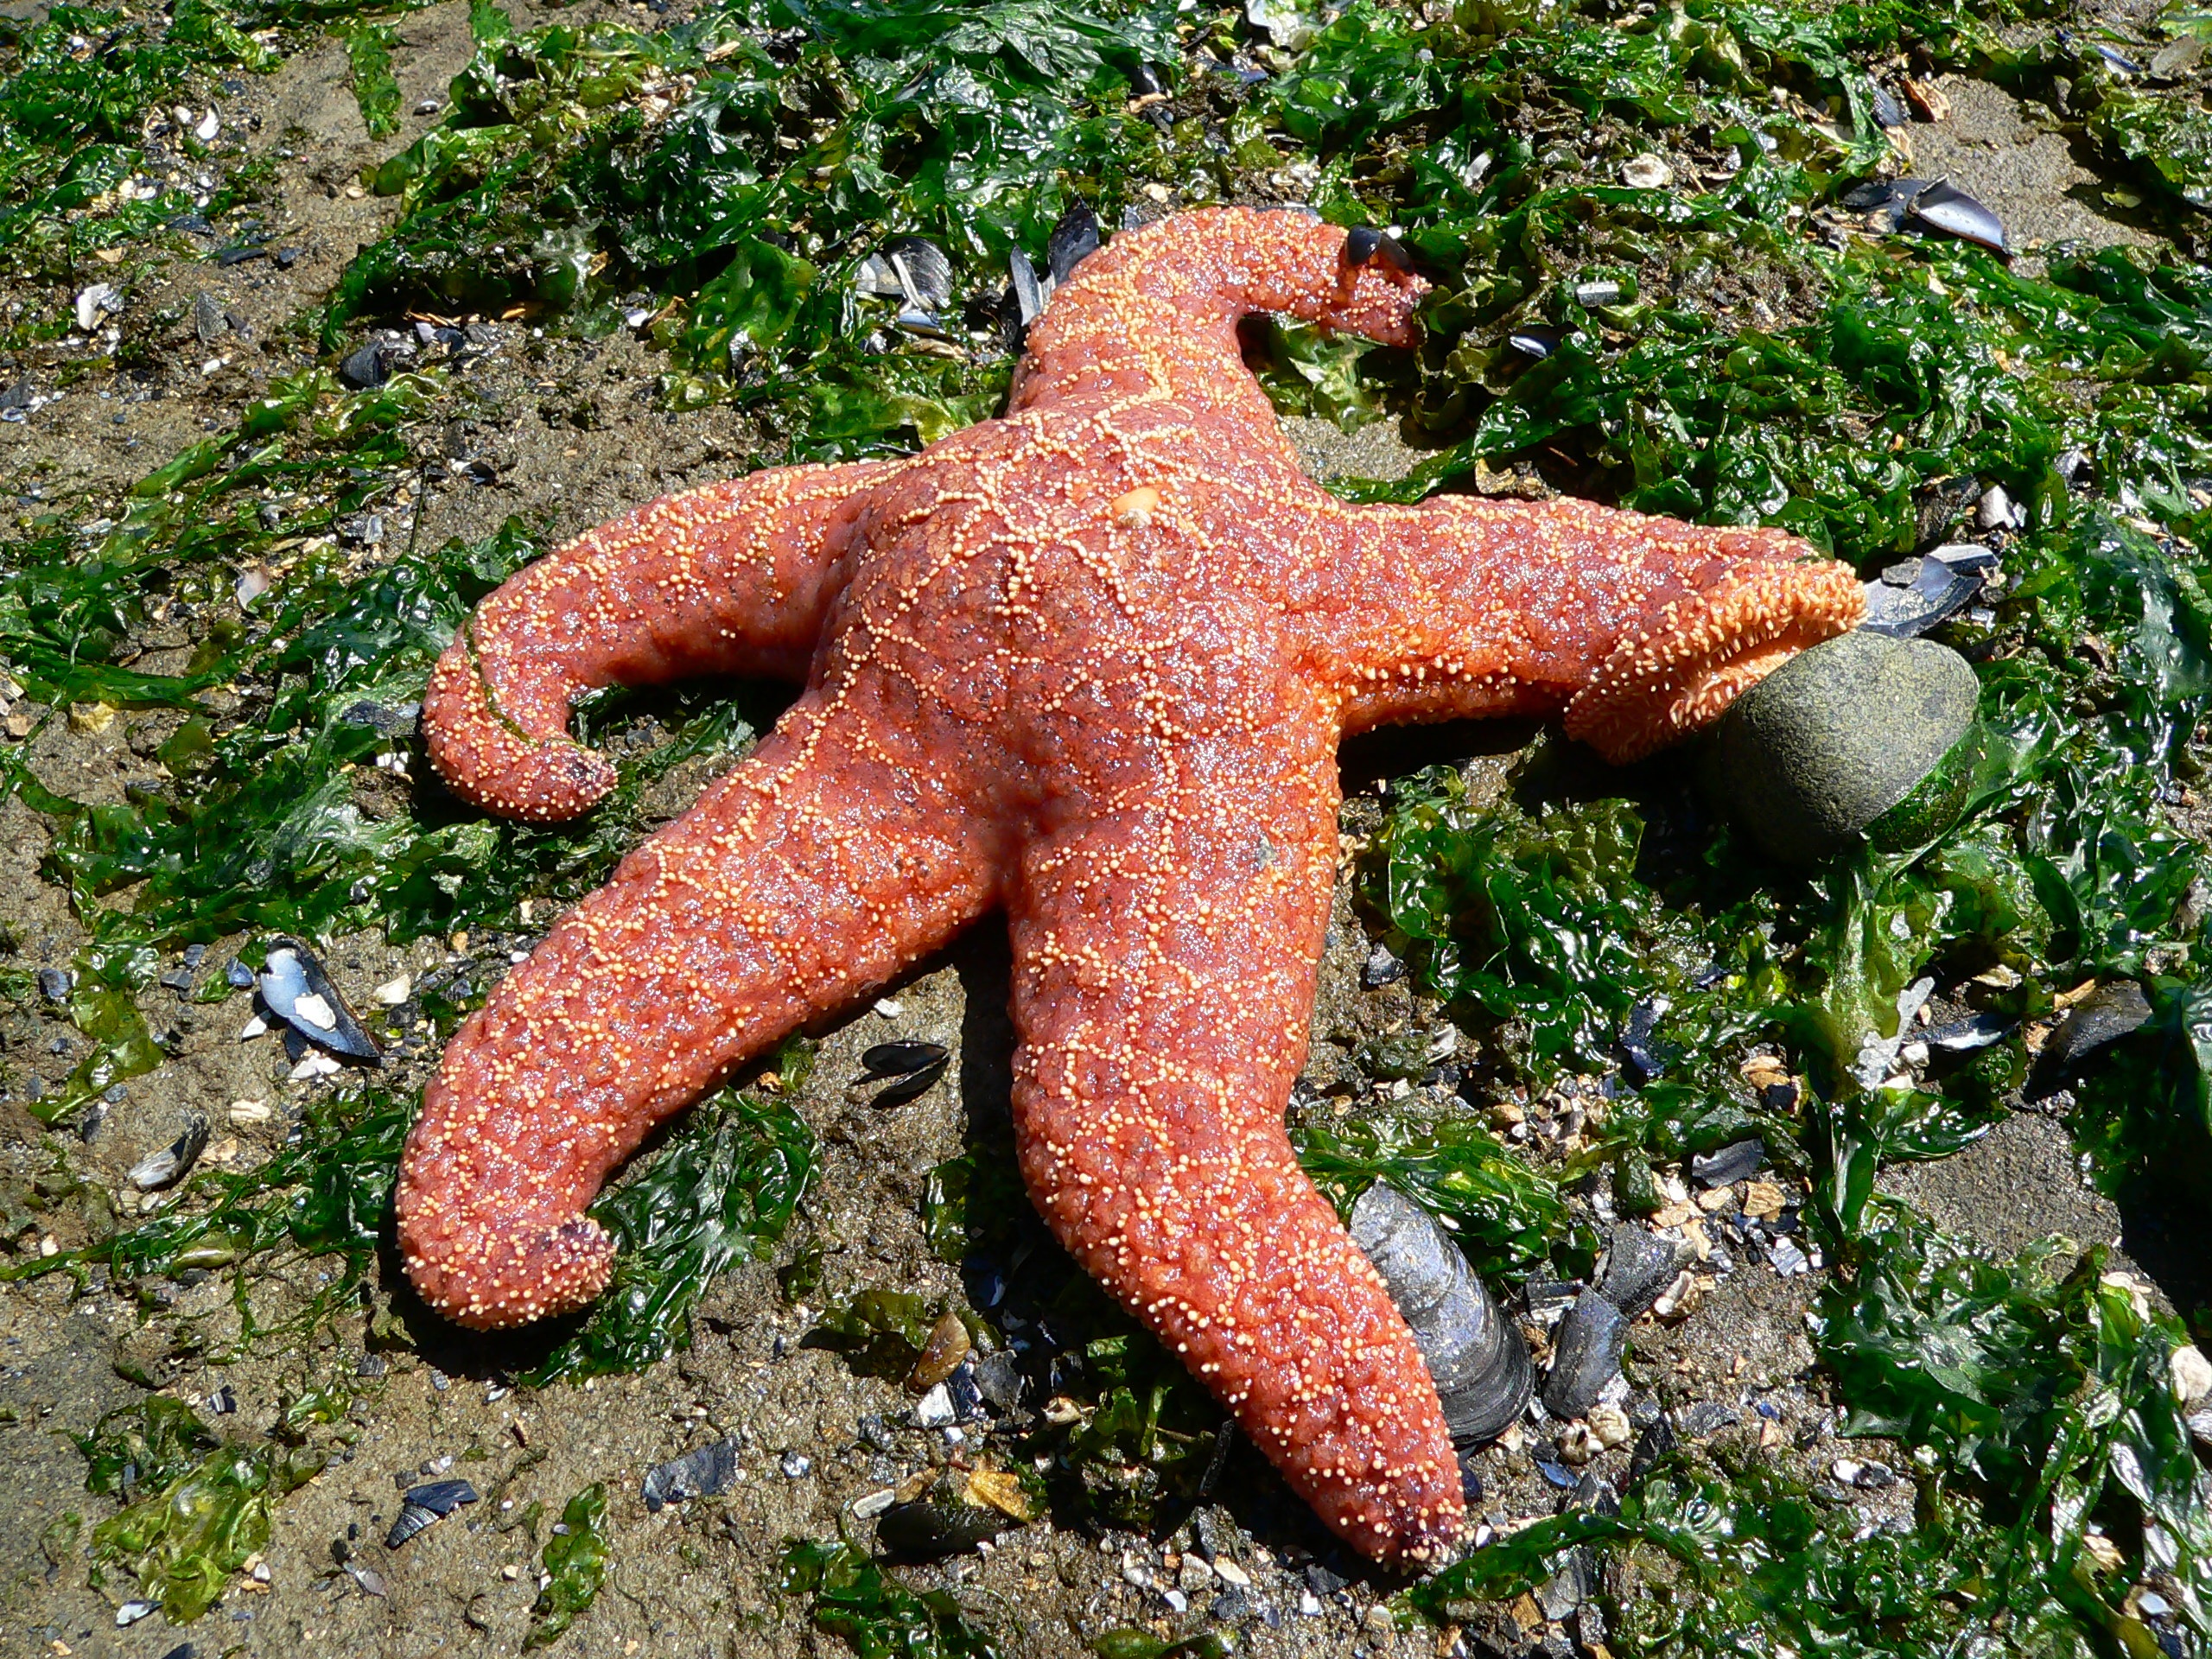
beach, nature, biology, fauna, starfish, invertebrate, marine life, octopus, canada, pacific, aquatic animal, echinoderm, ocean floor, marine biology, marine invertebrates